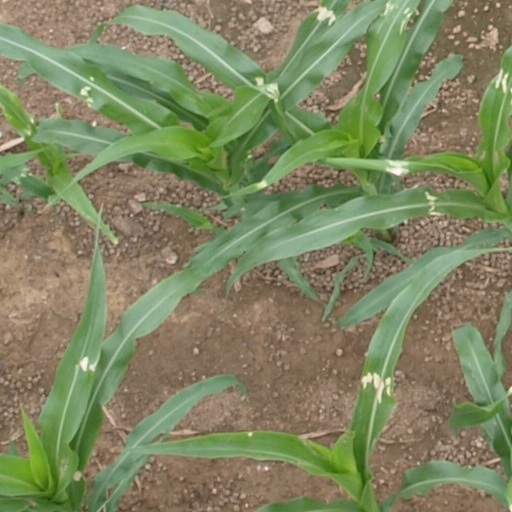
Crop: maize; corn